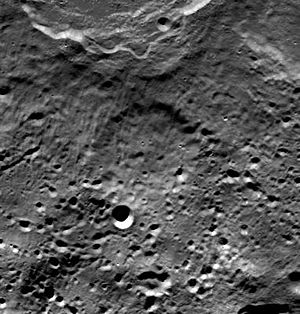
Brashear (månekrater)
Brashear er et nedslagskrater på Månen. Det befinder sig på den sydlige halvkugle på Månens bagside i nærheden af Sydpolen. Det er opkaldt efter den amerikanske astronom John A. Brashear.